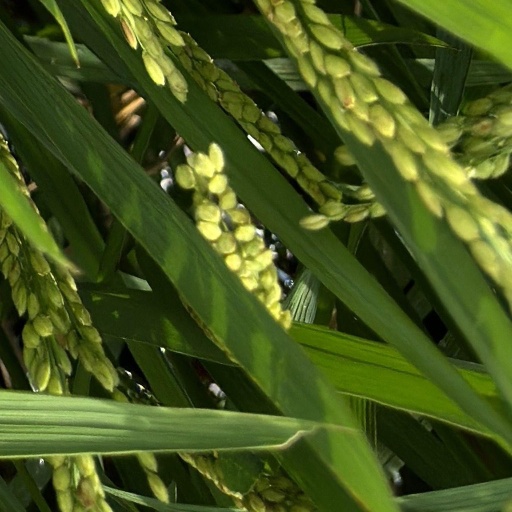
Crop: rice